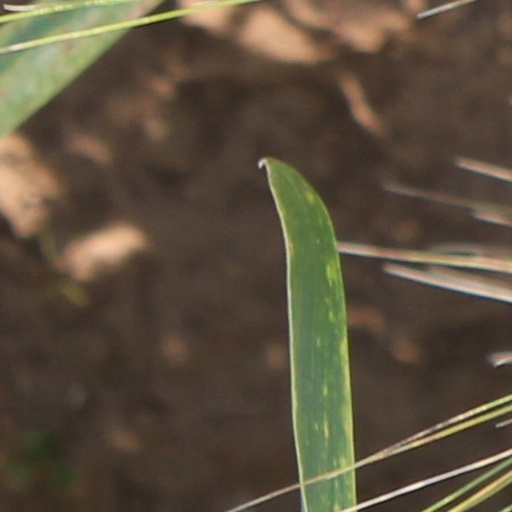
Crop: wheat